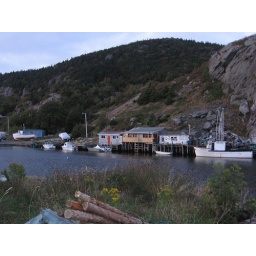
Quidi Vidi, the village of cute houses over the water and their fishing boats.